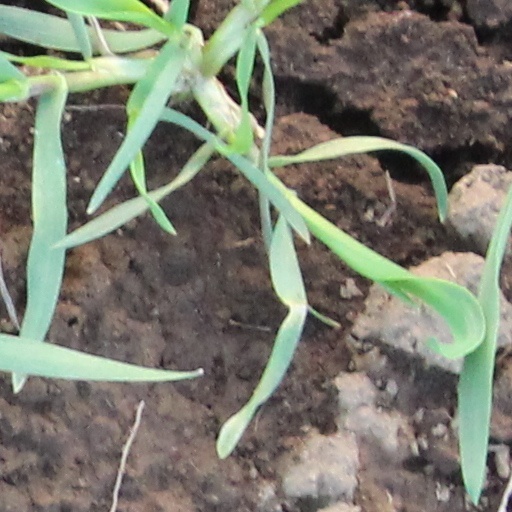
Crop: wheat